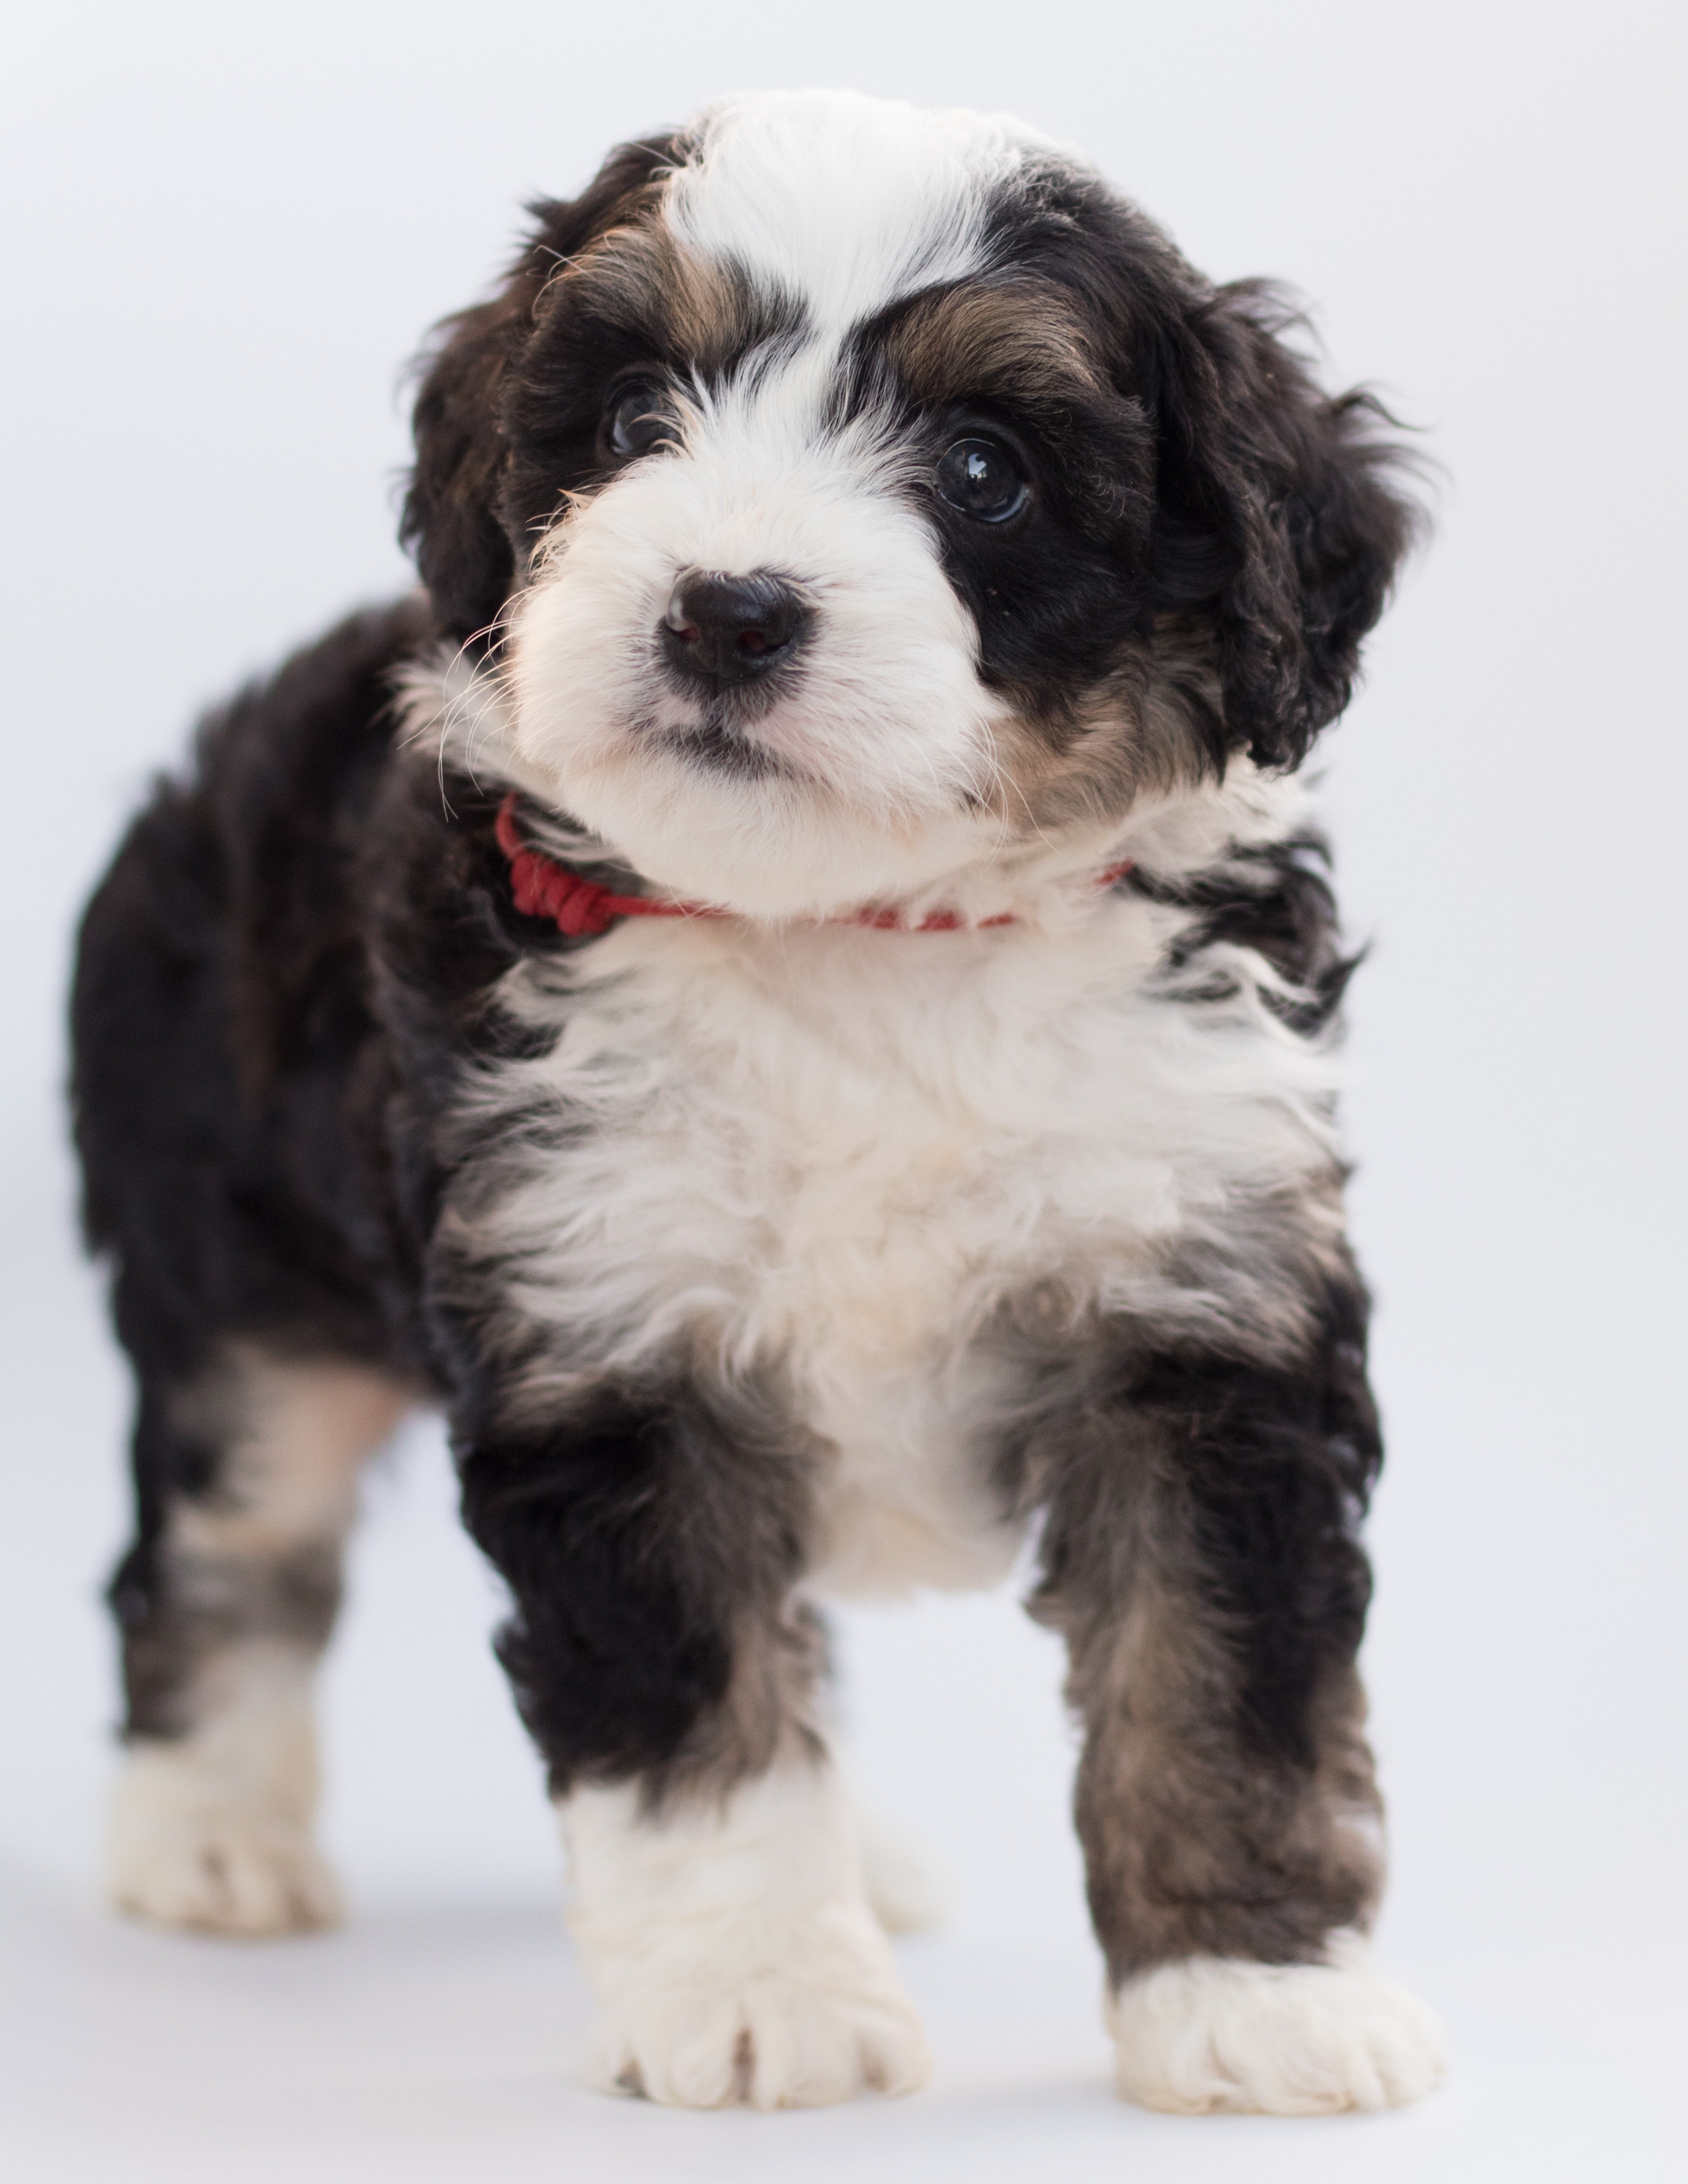
dog, dog like mammal, dog breed, puppy, cockapoo, schnoodle, carnivoran, cavachon, cavapoo, dog breed group, poodle crossbreed, spanish water dog, havanese, companion dog, tibetan terrier